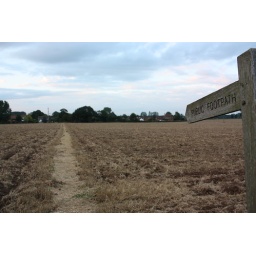
Footpath kept clear through the middle of a field in Norfolk.